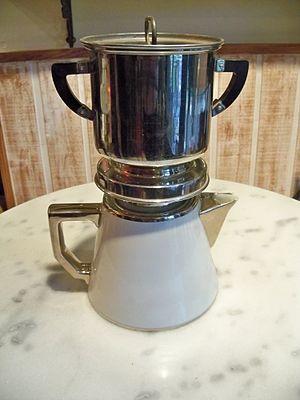
Cafetière